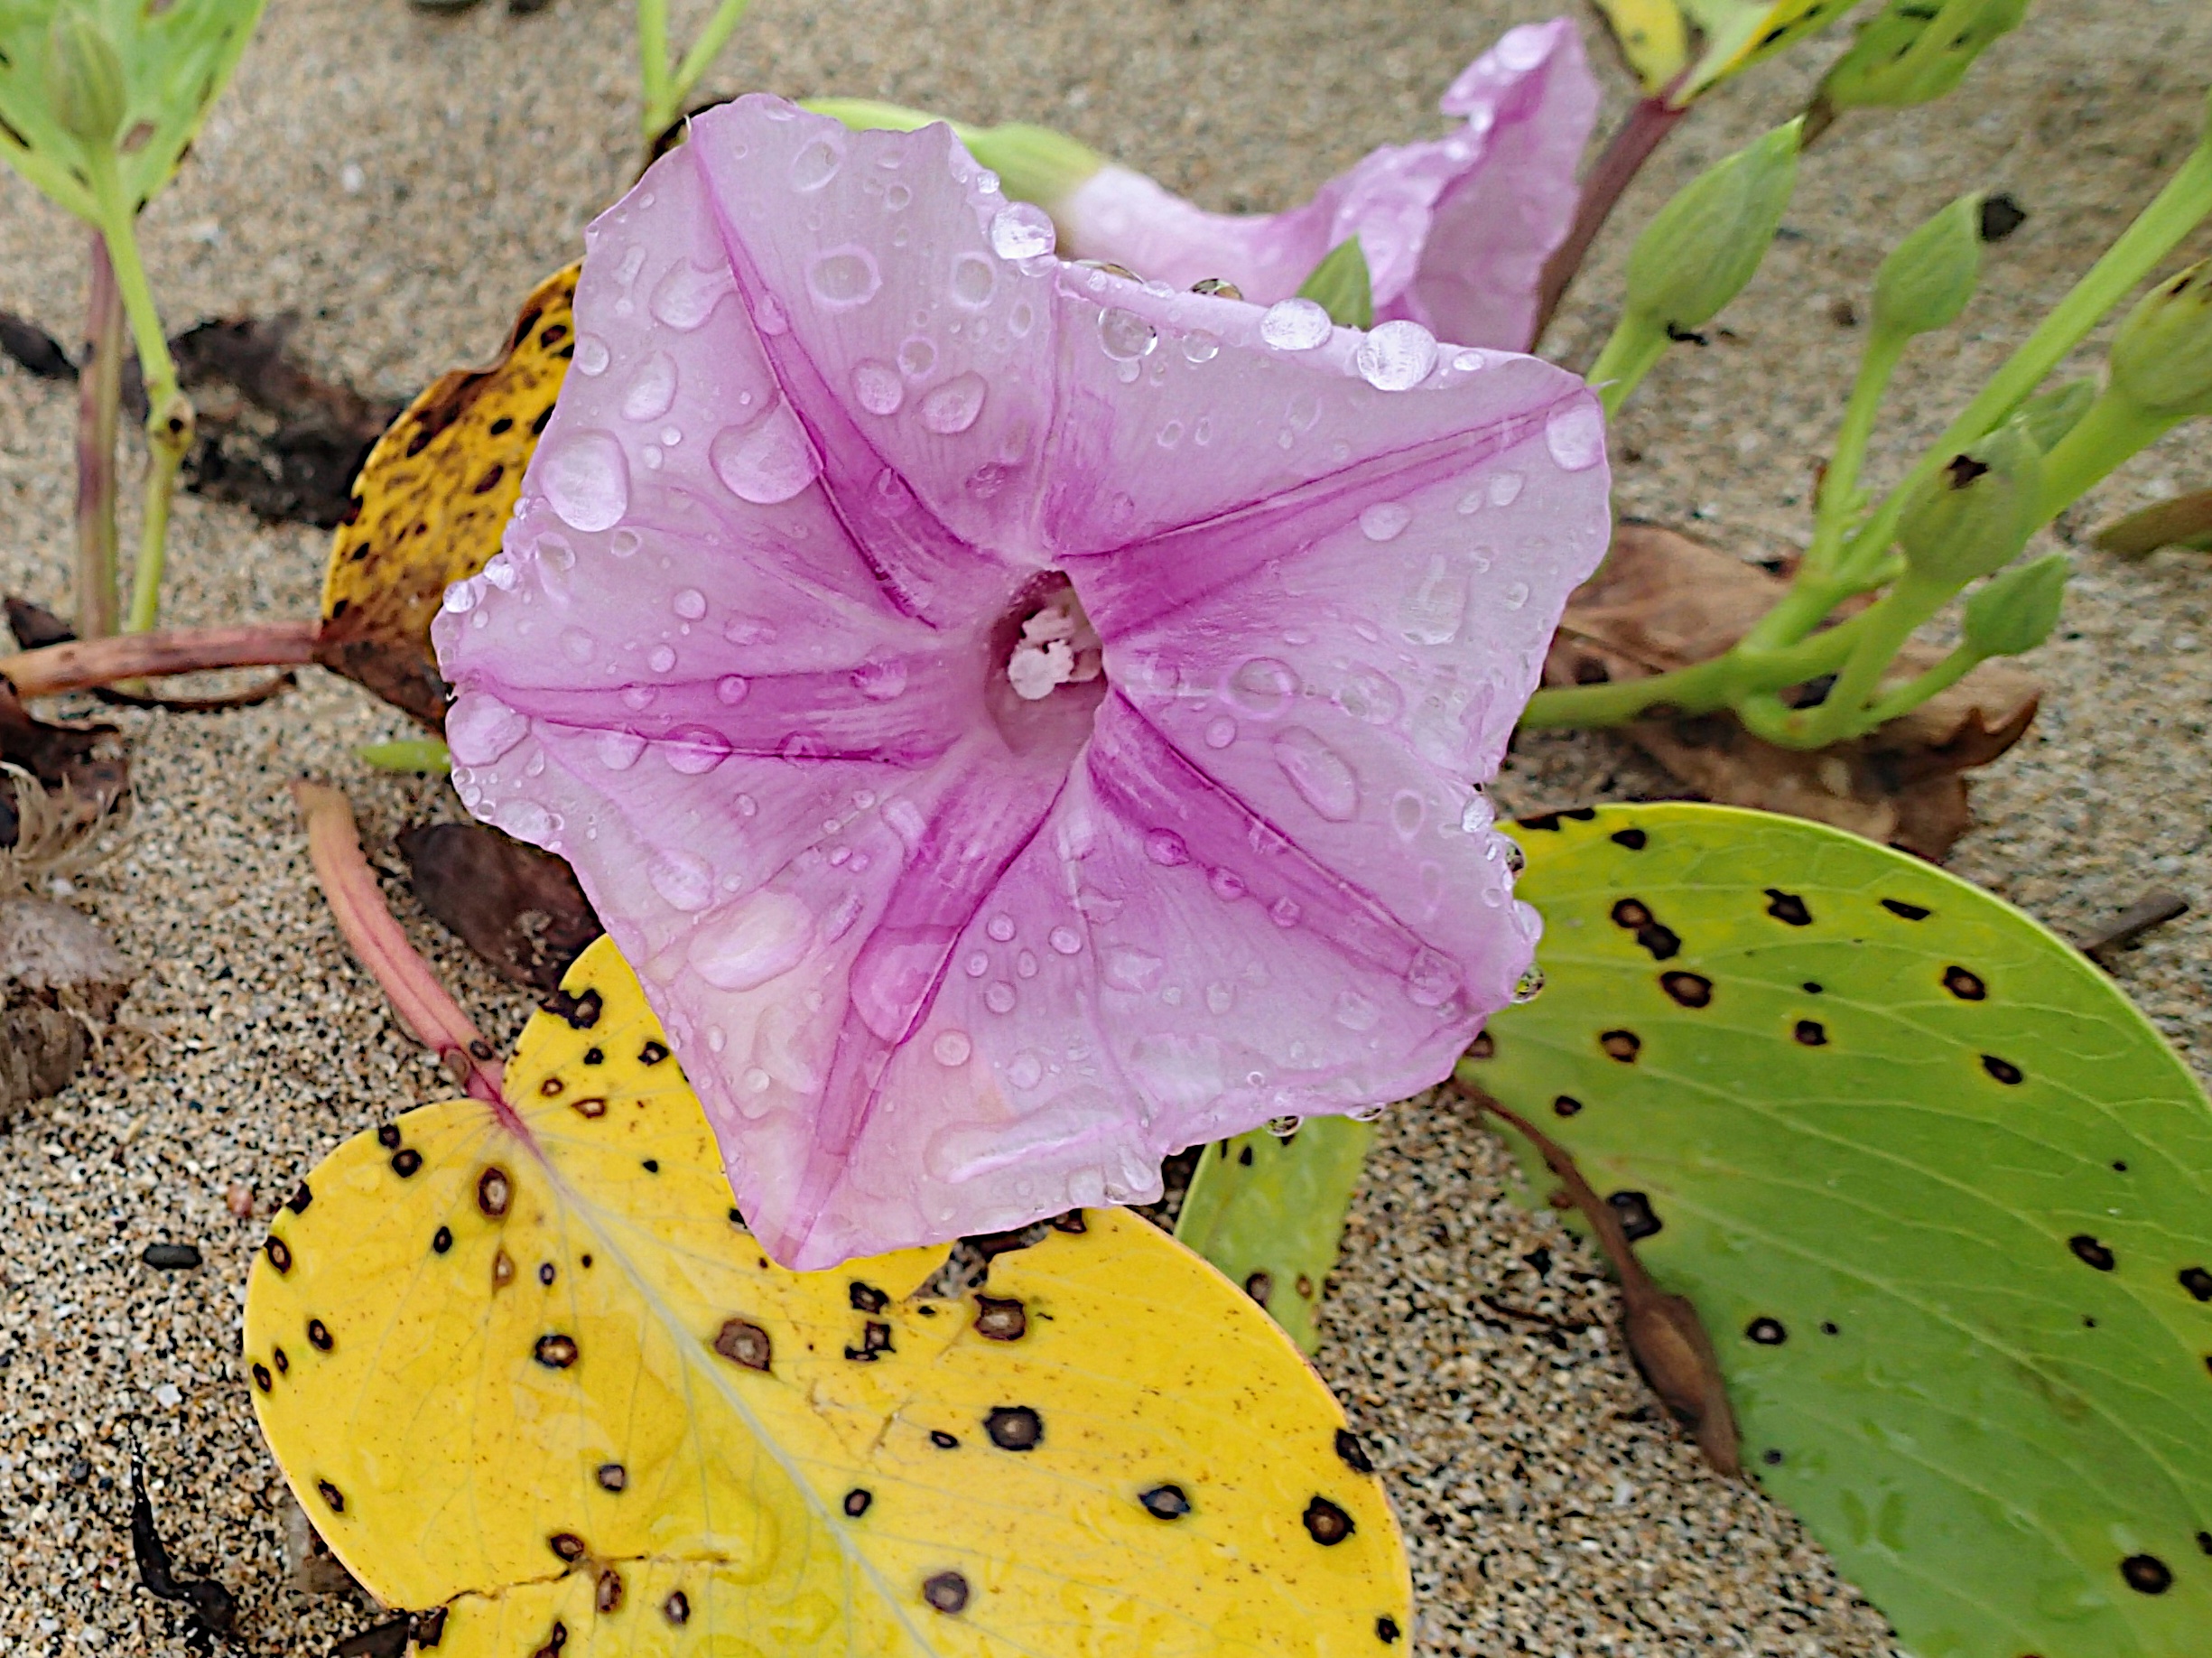
plant, leaf, flower, petal, insect, botany, butterfly, flora, wildflower, macro photography, flowering plant, annual plant, plant stem, land plant, moths and butterflies